Stephen Carpenter

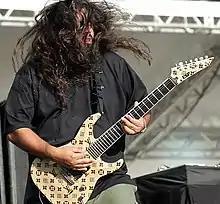
Carpenter performing with Deftones in November 2009.

Carpenter currently endorses ESP Guitars, Marshall Amplifiers, Engl Amplifiers, GuitarRig and Fishman Fluence Signature pickups. He has been a major endorser of ESP since the mid-1990s, with several signature six, seven, eight-string, and baritone models in production. Inspired by Vivian Campbell's signature Kramer guitars from the 1980s, the two humbucker pickups are in the bridge and middle positions instead of the conventional bridge and neck positions.